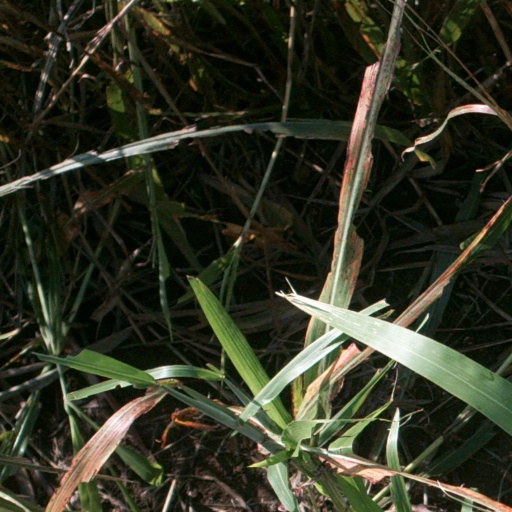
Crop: sorghum